Peterborough Panthers

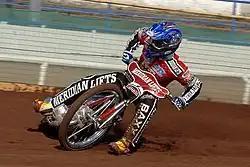
Hans Andersen in Peterborough colours and part of the Dad's Army

Another Knockout Cup was added to the trophy cabinet in 2001 and the team won the league title during the 2006 Elite League speedway season. Peterborough and Reading battled each other throughout the season finishing level on points in the regular season table before Peterborough edged Reading in the play off final. Peterborough had a strong all round squad and included Danish trio of Hans Andersen, Jesper Jensen and Niels Kristian Iversen, in addition to Australian Ryan Sullivan.